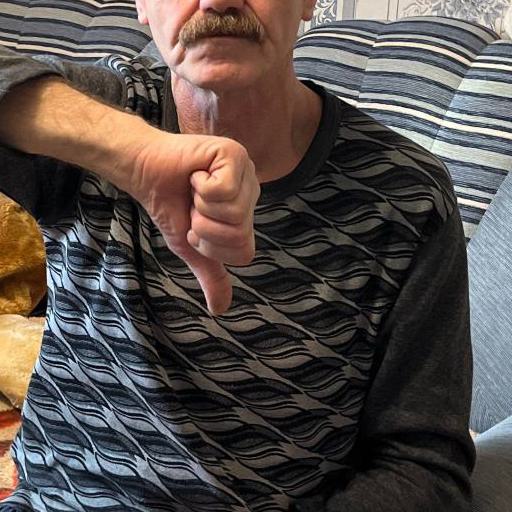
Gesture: dislike